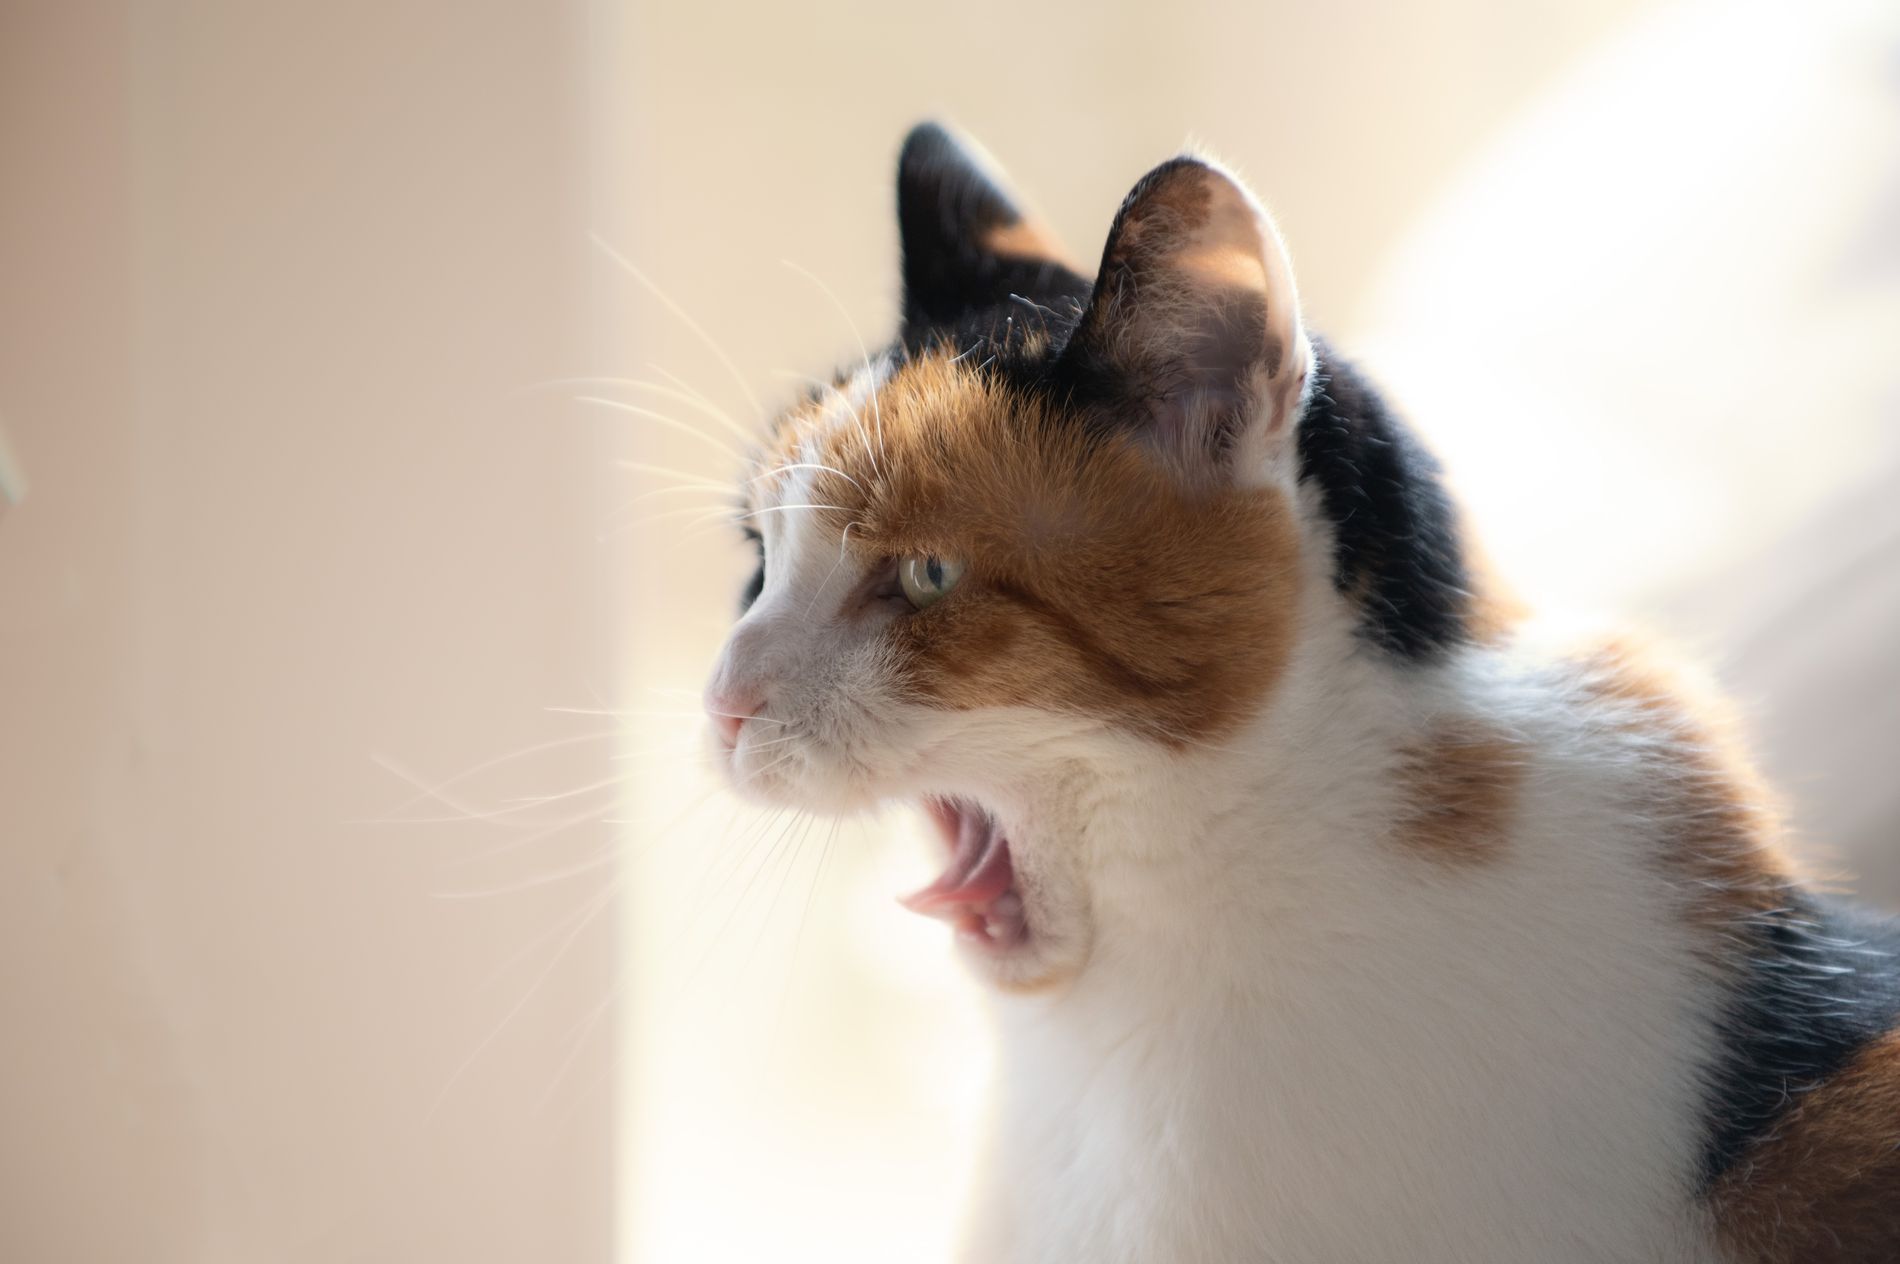
Cat Yawning
A cat caught mid yawn in a probably indoor house. The cat has white orange and black fur that covers it,  the black and orange appears more around its ears and face. Its mouth is wide open showing its tongue as it yawns.  The background is softly blurred making the main focus on the cat.
A close-up shot and maybe a micro shot that captures the cat yawning. With a blurred background, it makes the main focus on the cat, The warm tones of orange and black fur contrast with the soft white patches and muted background. The lighting is probably natural, maybe coming from a near window, giving the image a warm and gentle tone and  evokes a sense of comfort and relaxation
Labels: Animal, Cat, Kitten, Mammal, Pet, Manx, Body Part, Mouth, Person, Head, Face, Siamese, Blurred Background
Camera: NIKON CORPORATION NIKON Z 6_2
Lens: VR 70-200mm f/2.8G
Aperture: F2.8
Exposure: 1/125 sec
ISO: 1000
Focal length: 200